Clock (film)

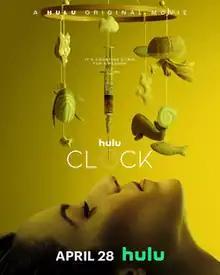
Official release poster

Clock is a 2023 American science fiction horror film written and directed by Alexis Jacknow in her feature-length debut, based on her 2020 short film of the same name. The film stars Dianna Agron. It was released on Hulu in the United States on April 28, 2023, and on Disney+ internationally.